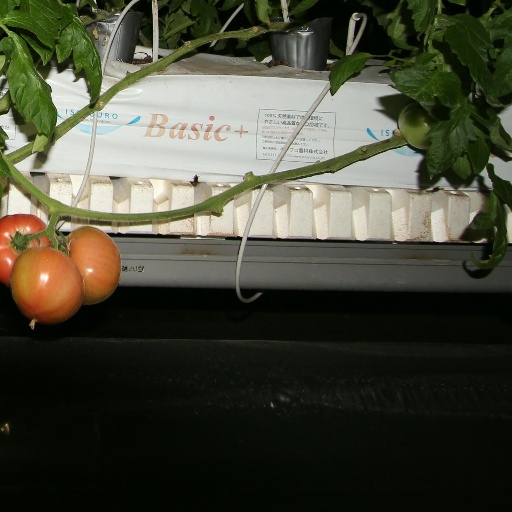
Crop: tomato